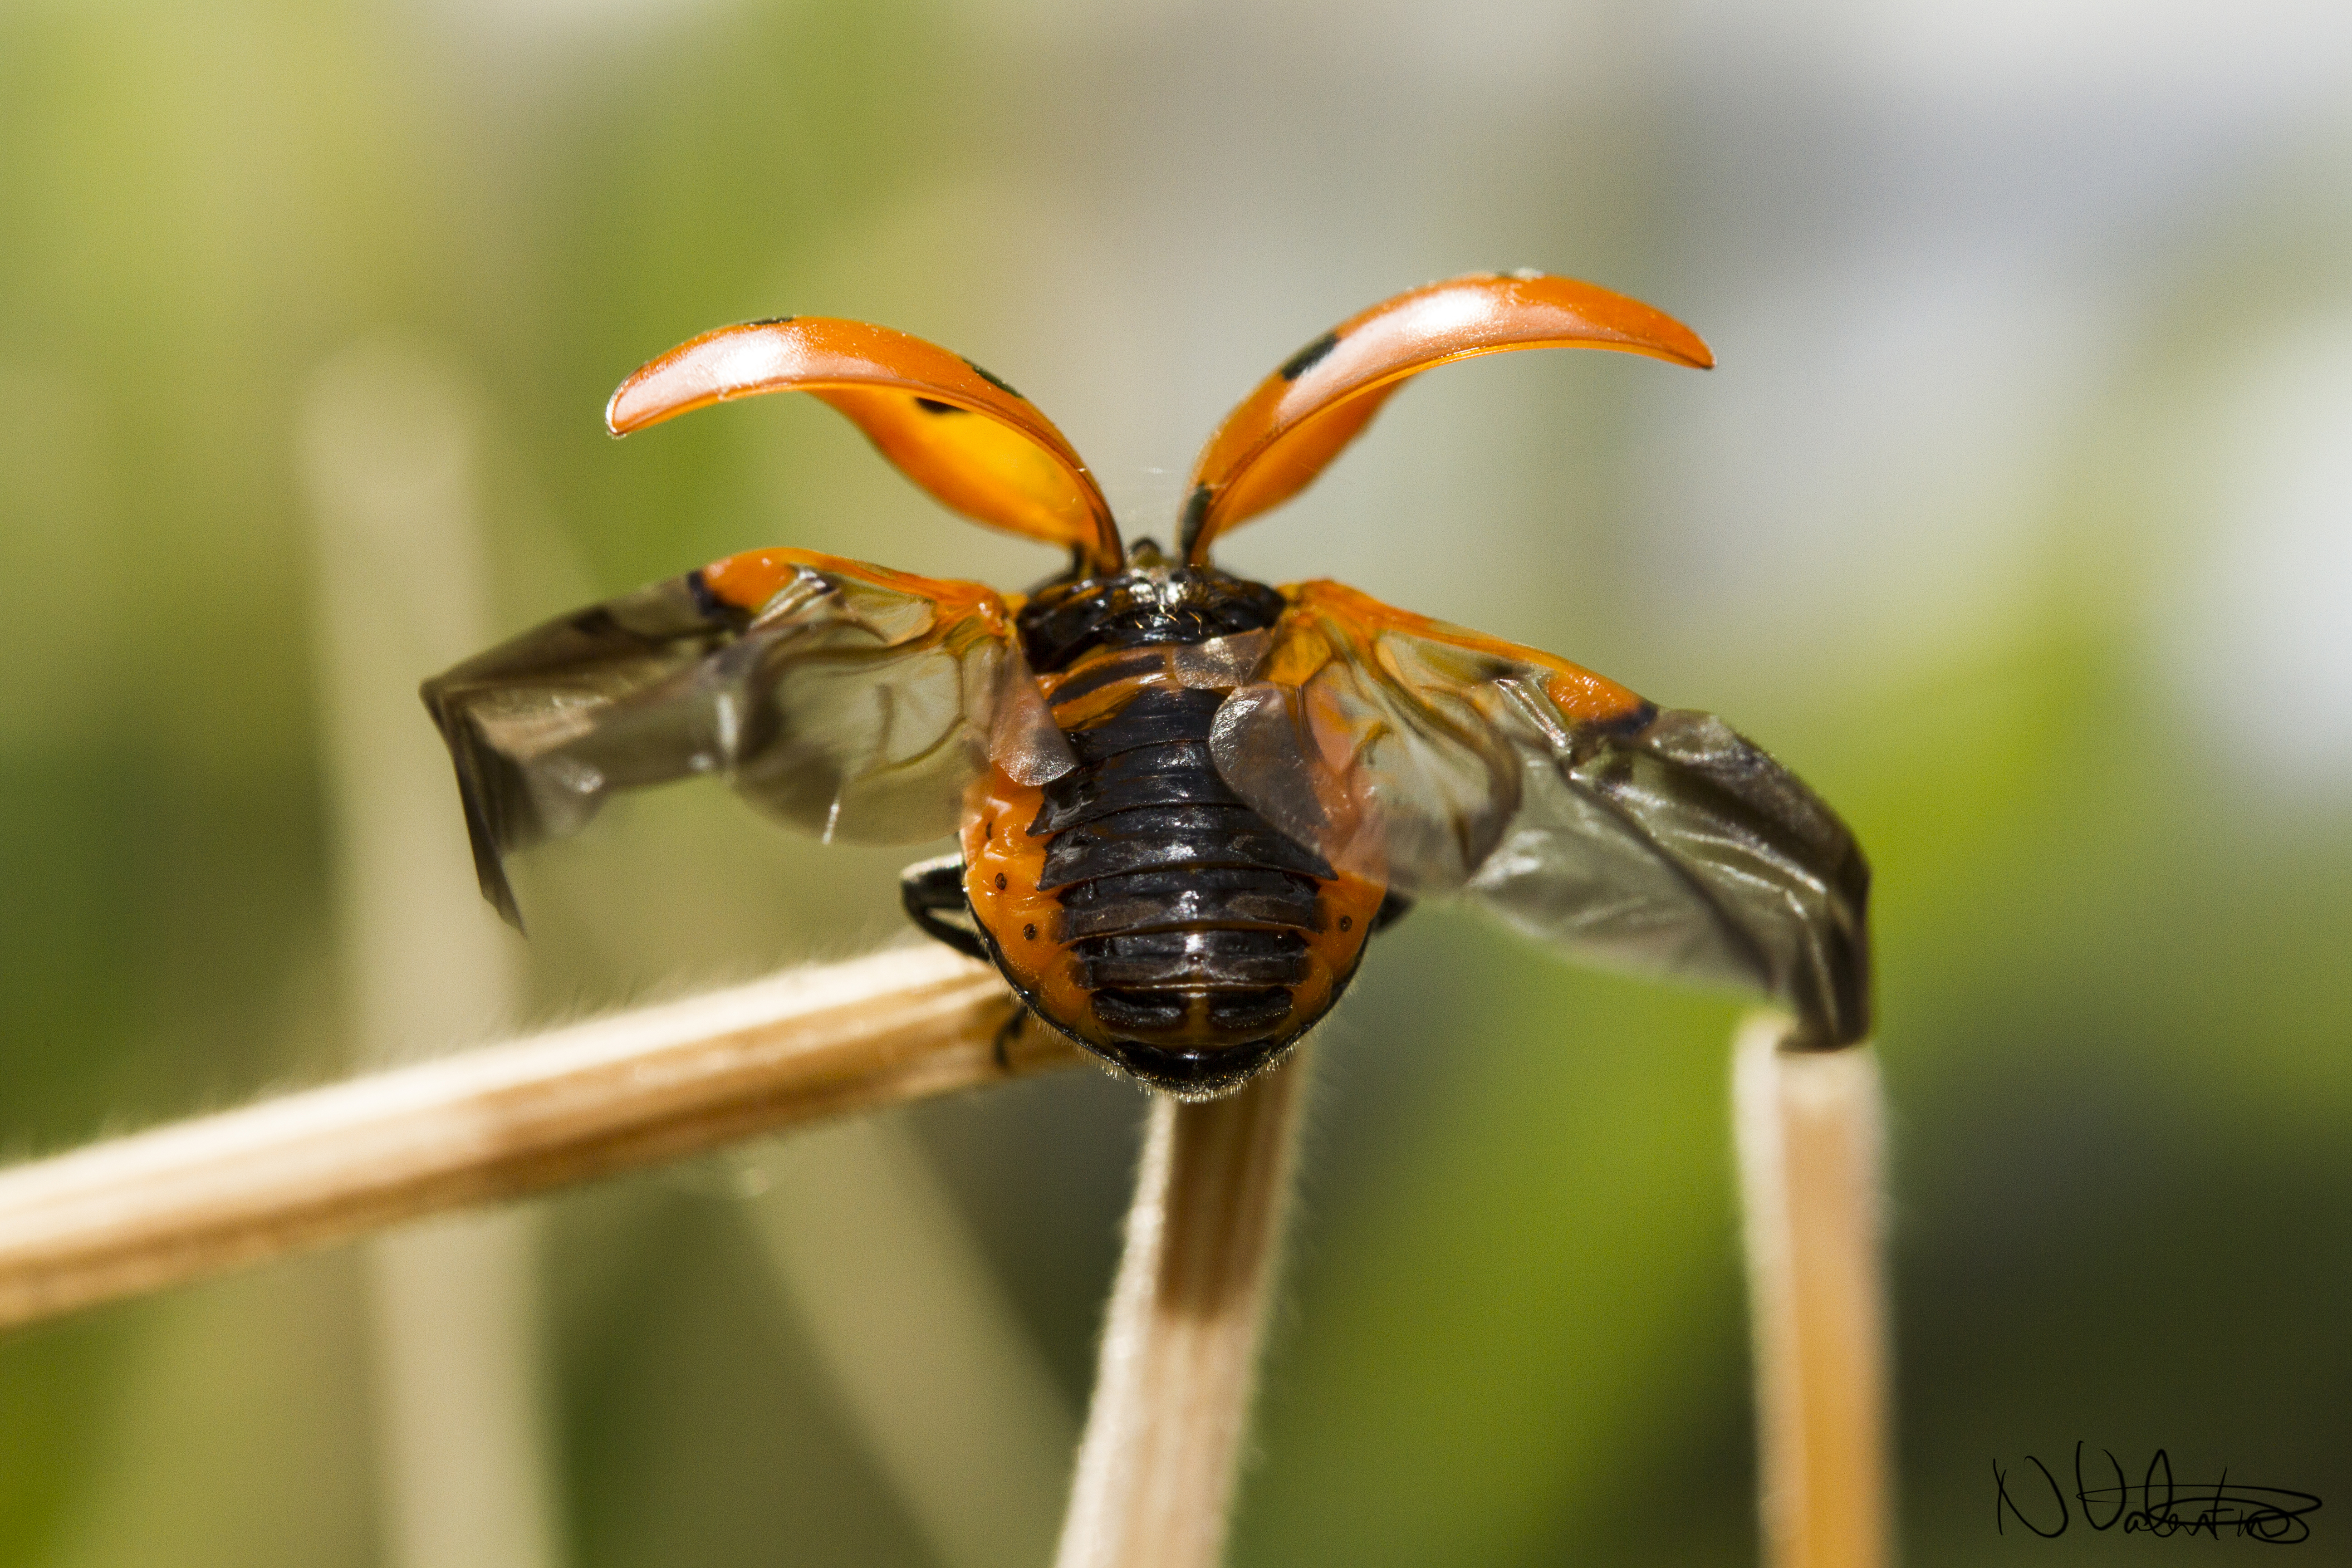
insect, macro, canon, ladybug, garden, fauna, invertebrate, close up, outdoors, uk, 7d, nectar, peterborough, bbcsummerwatchofficial, hbbt, macro photography, arthropod, unfurlingwings